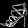
Label: Sandal